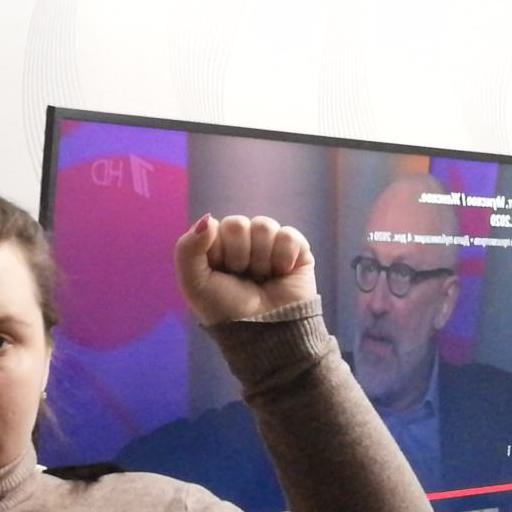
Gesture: fist